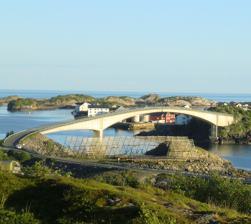
Building: Henningsvær Bridges
Country: Unknown
Year built: 1983
Bridge in Vågan, Norway Henningsvær Bridges Henningsværbruene View of the Henningsvær Bridge Coordinates 68°09′35″N 14°12′53″E / 68.1597°N 14.2147°E / 68.1597; 14.2147 Carries Fv816 Locale Vågan , Norway Characteristics Material Concrete History Opened 1983 Location The Henningsvær Bridges ( Norwegian : Henningsværbruene ) are two box girder cantilever bridges made of prestressed concrete . The bridges connect the fishing village and island of Henningsvær to the rest of Vågan Municipality on the main island of Austvågøya in Nordland county, Norway . The two bridges are called the Engøysundet Bridge and Henningsvær Bridge . The Engøysundet Bridge is the northern bridge and it is 194 metres (636 ft) long with a main span of 122 metres (400 ft). The Henningsvær Bridge is further south and it is 257 metres (843 ft) long with a main span of 150 metres (490 ft).  The bridges were opened in 1983. They are among the many bridges that connect the islands of Lofoten to each other. See also List of bridges in Norway List of bridges in Norway by length List of bridges List of bridges by length References